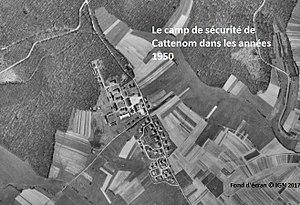
Photo aérienne du camp de Cattenom, prise dans les années 50
Cattenom est une commune française située dans le département de la Moselle. Située en Lorraine, la commune fait partie depuis 2016 de la région administrative Grand Est.